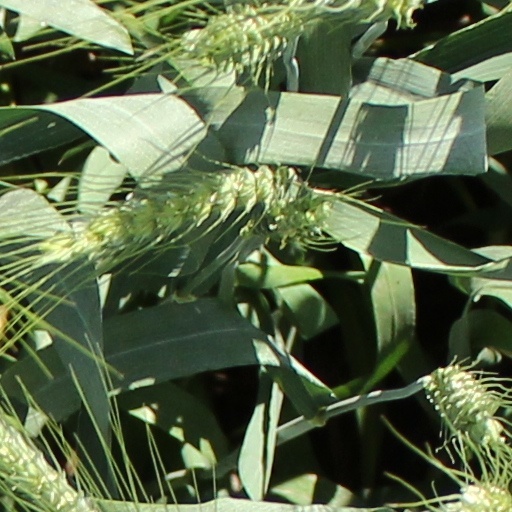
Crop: wheat